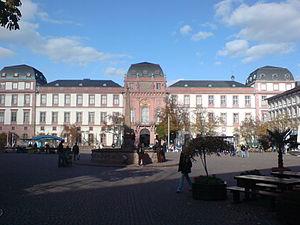
L’université de technologie de Darmstadt est une université allemande, située à Darmstadt, dans le Land de Hesse. Elle a été fondée en 1877. En 2011 avec 25 100 étudiants elle est la plus grande université au pays de Hesse et une des plus grandes universités de technologie en Allemagne.